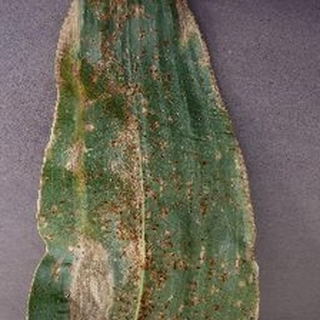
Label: corn_northern_leaf_blight